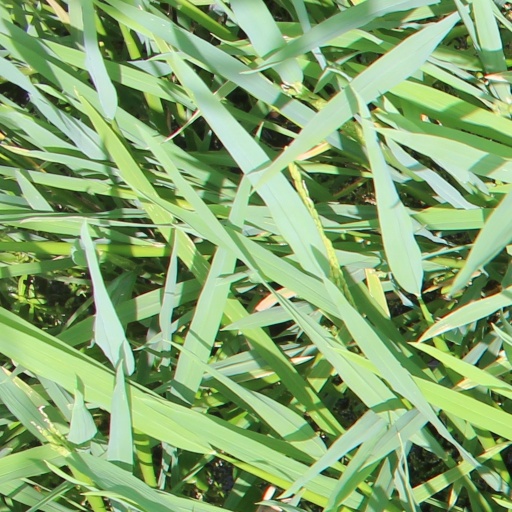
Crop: rice